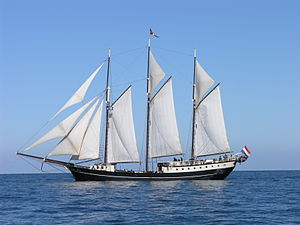
Barkentine / Skema over tremastede sejlskibe
Regina Maris i 2005
En barkentine er i skibsterminologi betegnelsen for et fartøj med mindst tre master hvoraf kun den forreste fører råsejl, mens de øvrige har gaffelsejl. Blev også omtalt som skonnertbarker.